Anthocyanin

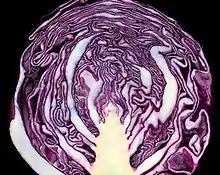
Cross-section of red cabbage

The absorbance pattern responsible for the red color of anthocyanins may be complementary to that of green chlorophyll in photosynthetically active tissues such as young "Quercus coccifera" leaves. It may protect the leaves from attacks by herbivores that may be attracted by green color.